Scarlet fever

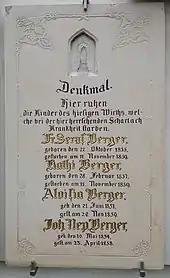
Bad Füssing, Germany: Memorial to the local innkeeper's four children, who all died during a local wave of scarlet fever in 1858–59

In 1827, Richard Bright was the first to recognize the involvement of the renal system in scarlet fever.